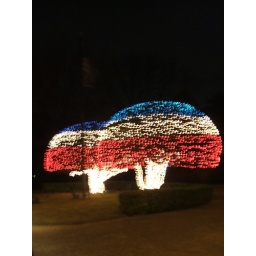
somewhere off preston rd. near the park cities. there's also an american flag flying above the trees